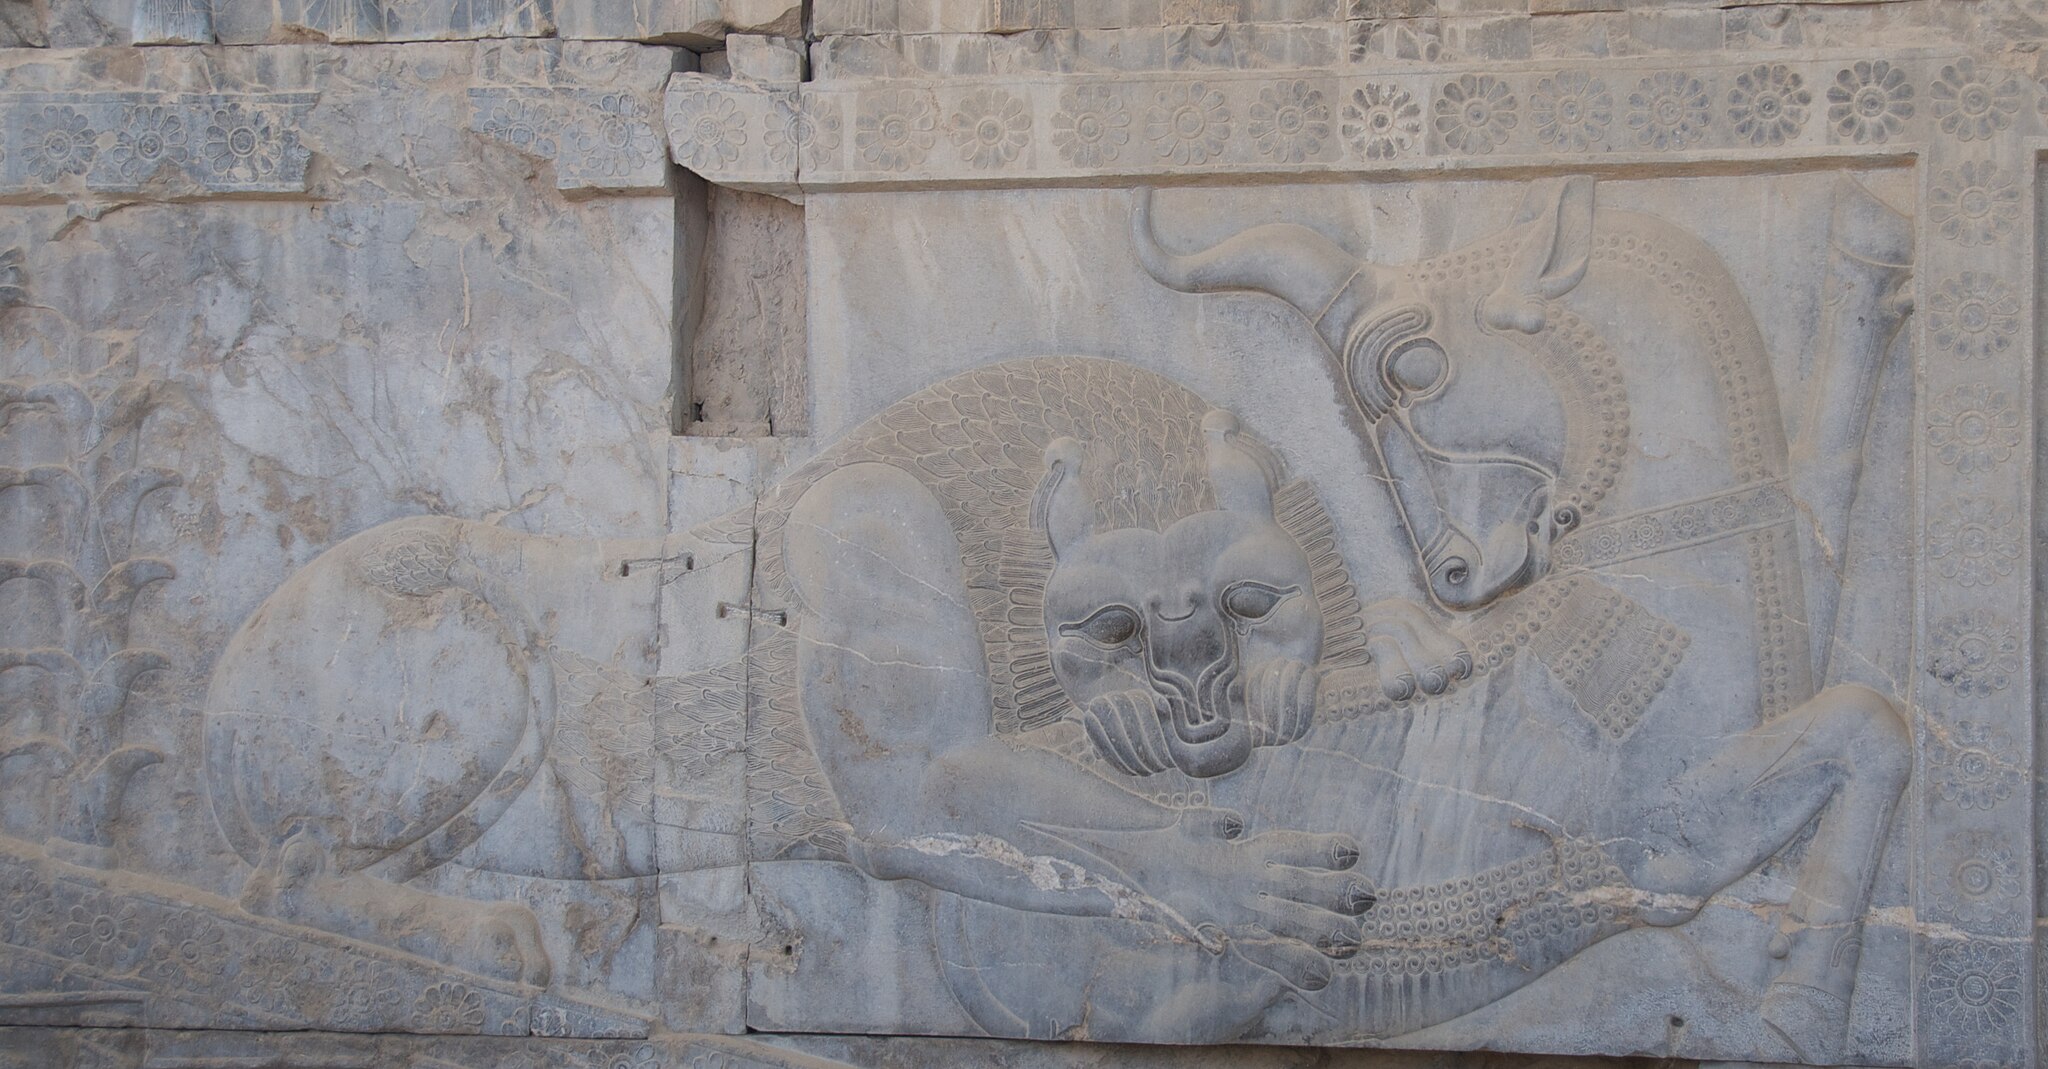
Title: Lion Attack No. 2 (4685040671)
Description: According to the Lonely Planet guide to Iran, "Most impressive of all, however, and among the most impressive historical sights in all of Iran, are the bas-reliefs of the Apadana Staircase on the eastern wall [of the Apadana Palace]." "The panels at the southern end [of the Apadana Staircase] are the most interesting, showing 23 delegations bringing their tributes to the Achaemenid king." "This rich record of the nations of the time ranges from the Ethiopians in the bottom left center, through a climbing pantheon of, among other peoples, Arabs, Thracians, Indians, Parthians and Cappadocians, up to the Elamites and Medians at the top right." Persepolis, Iran
Date: 2010-04-19 10:46
Categories: Taken with Nikon D300, Flickr images reviewed by File Upload Bot (Magnus Manske), 2010 in Persepolis, Lion attacking a bull, Persepolis, Northern staircase of Tripylon